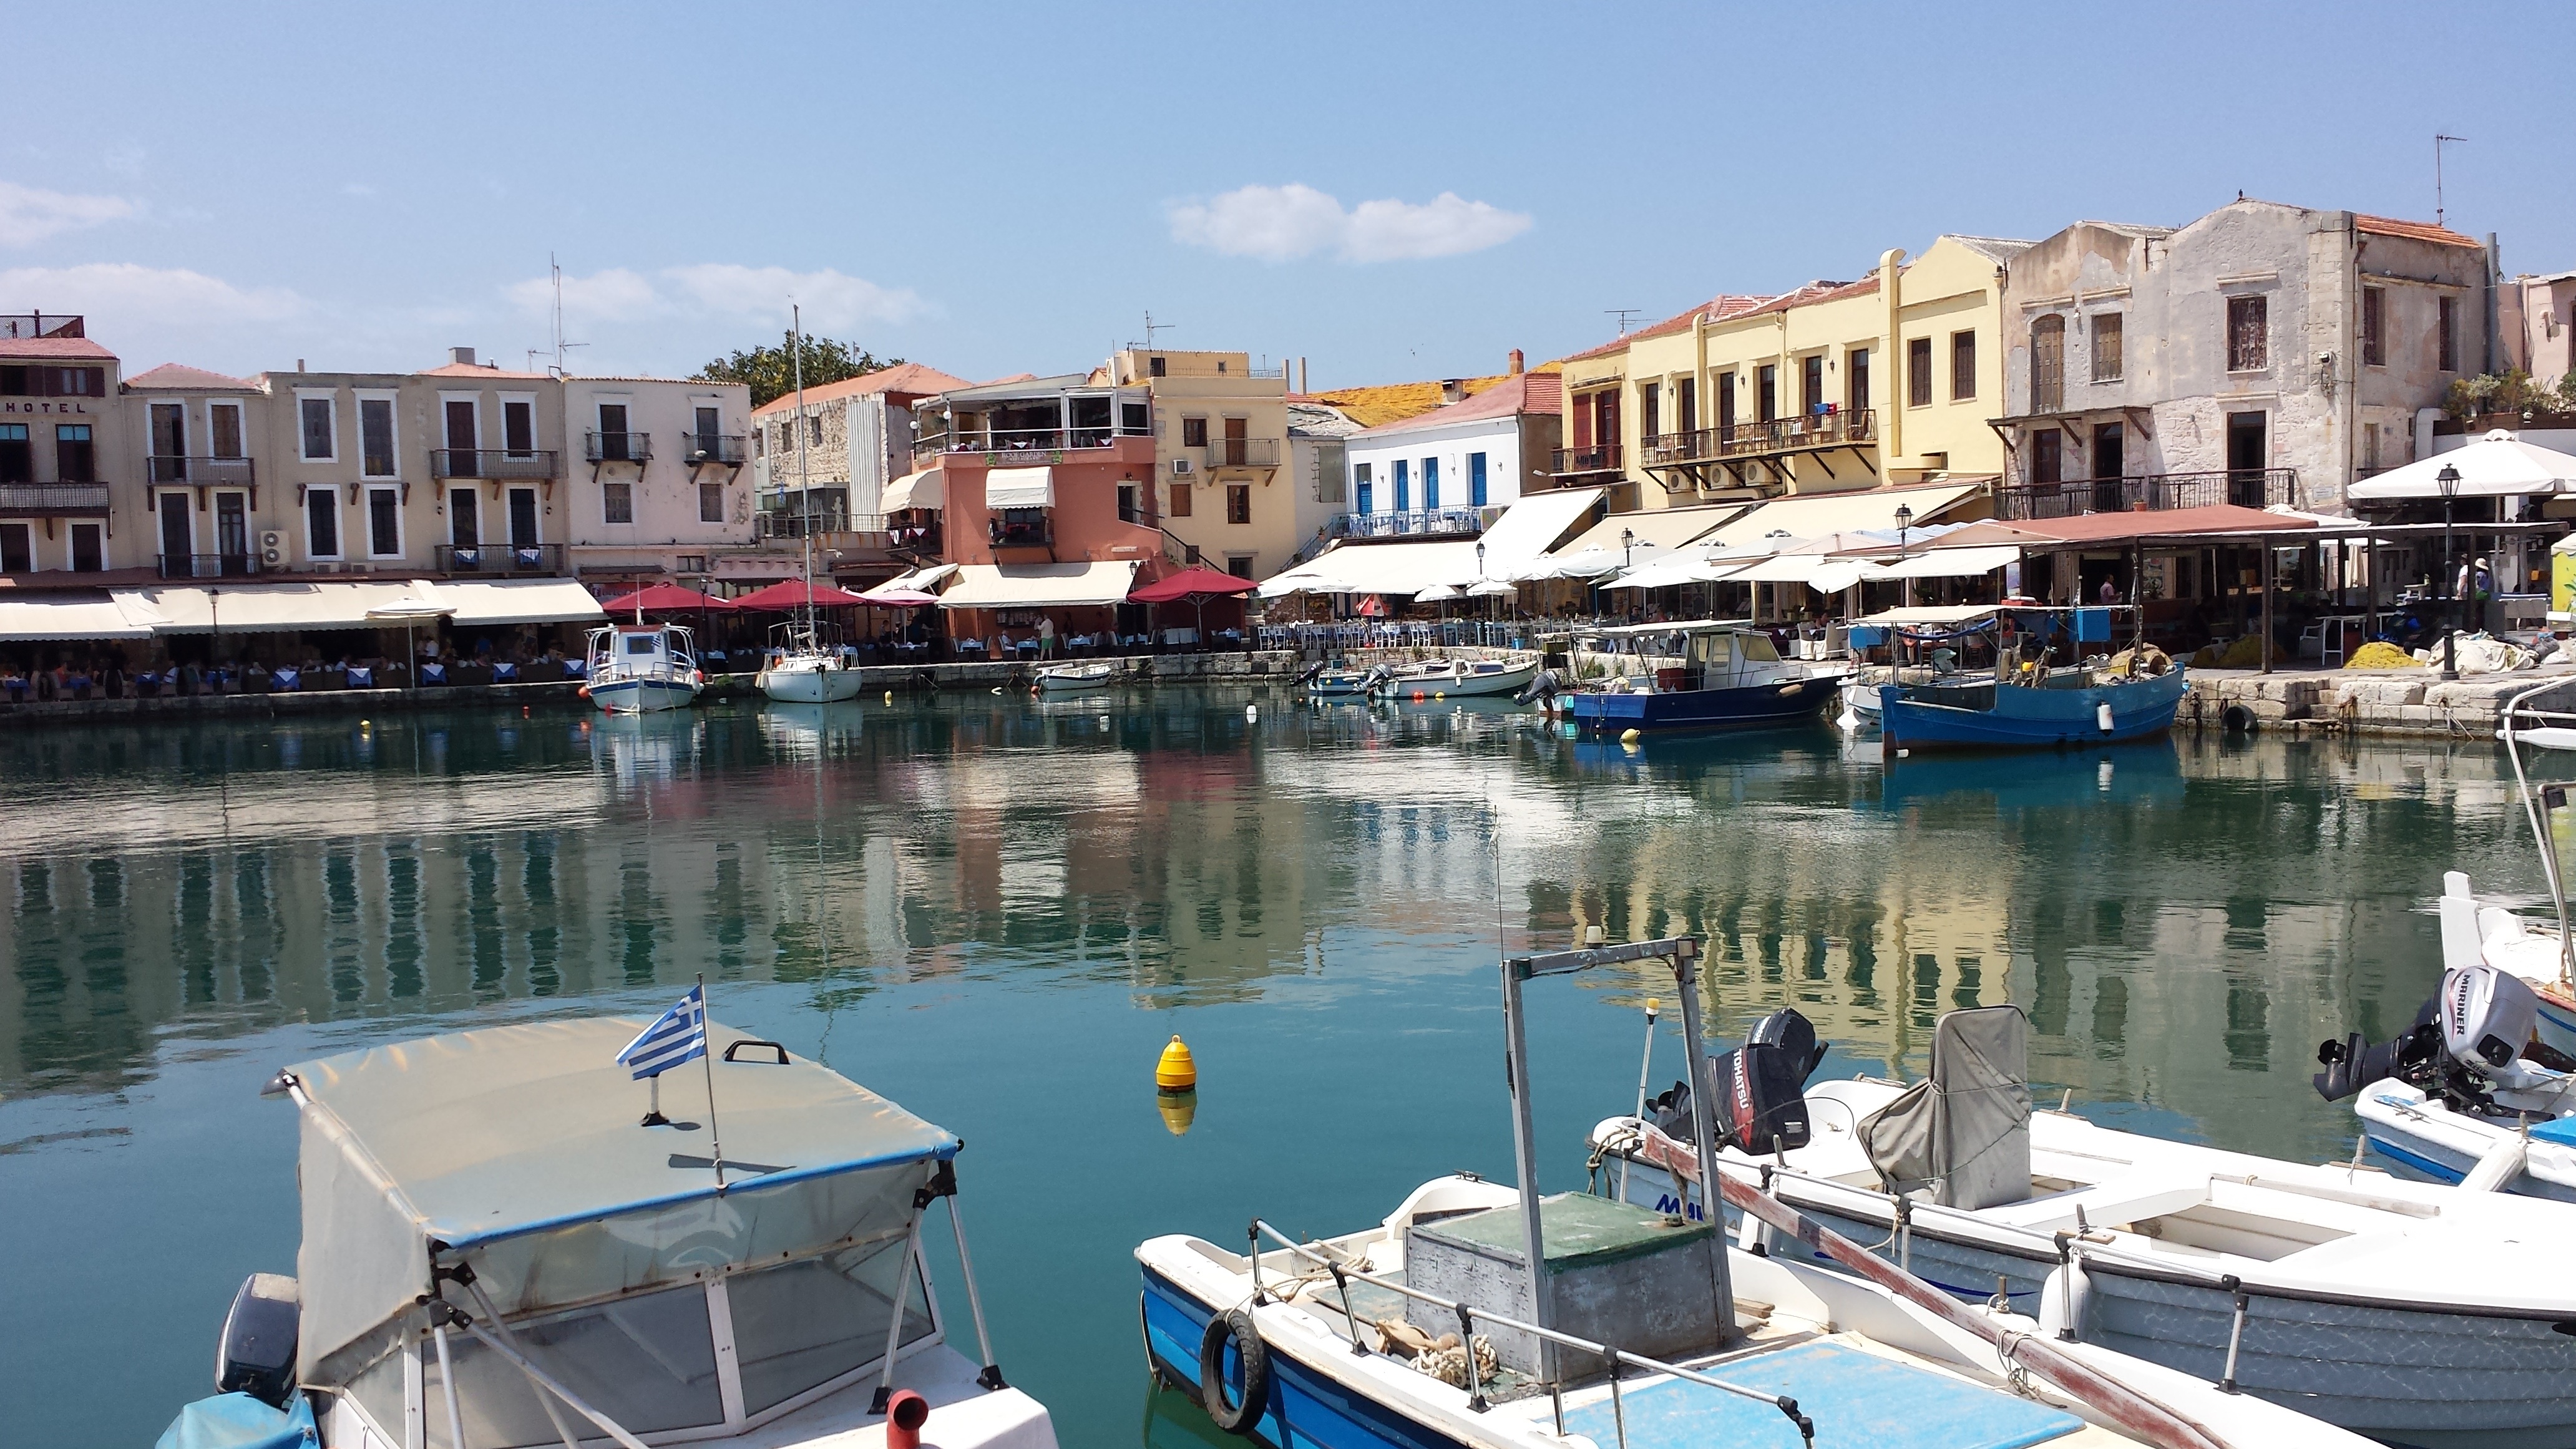
sea, dock, boat, vehicle, harbor, marina, port, waterway, crete, rethymno, venetian port